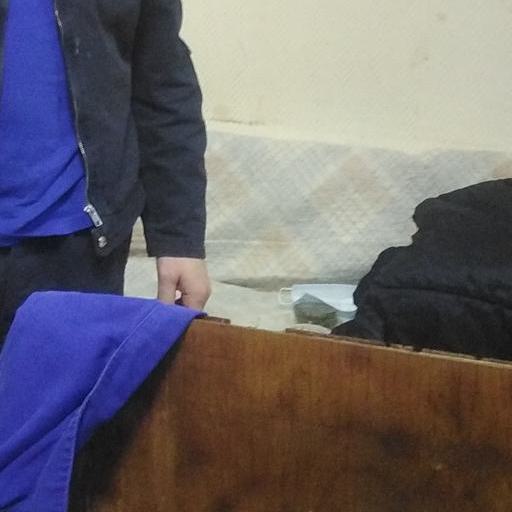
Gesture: no_gesture